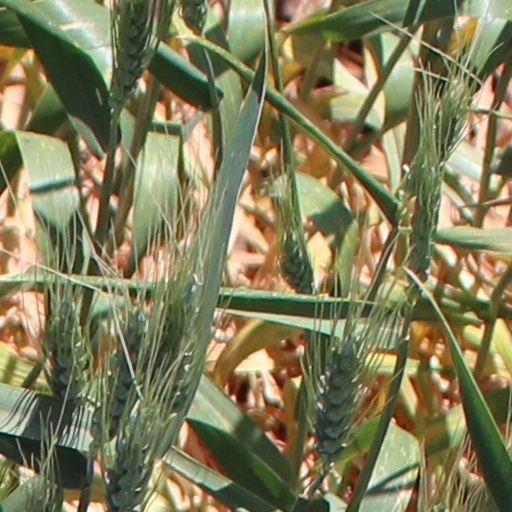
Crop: wheat